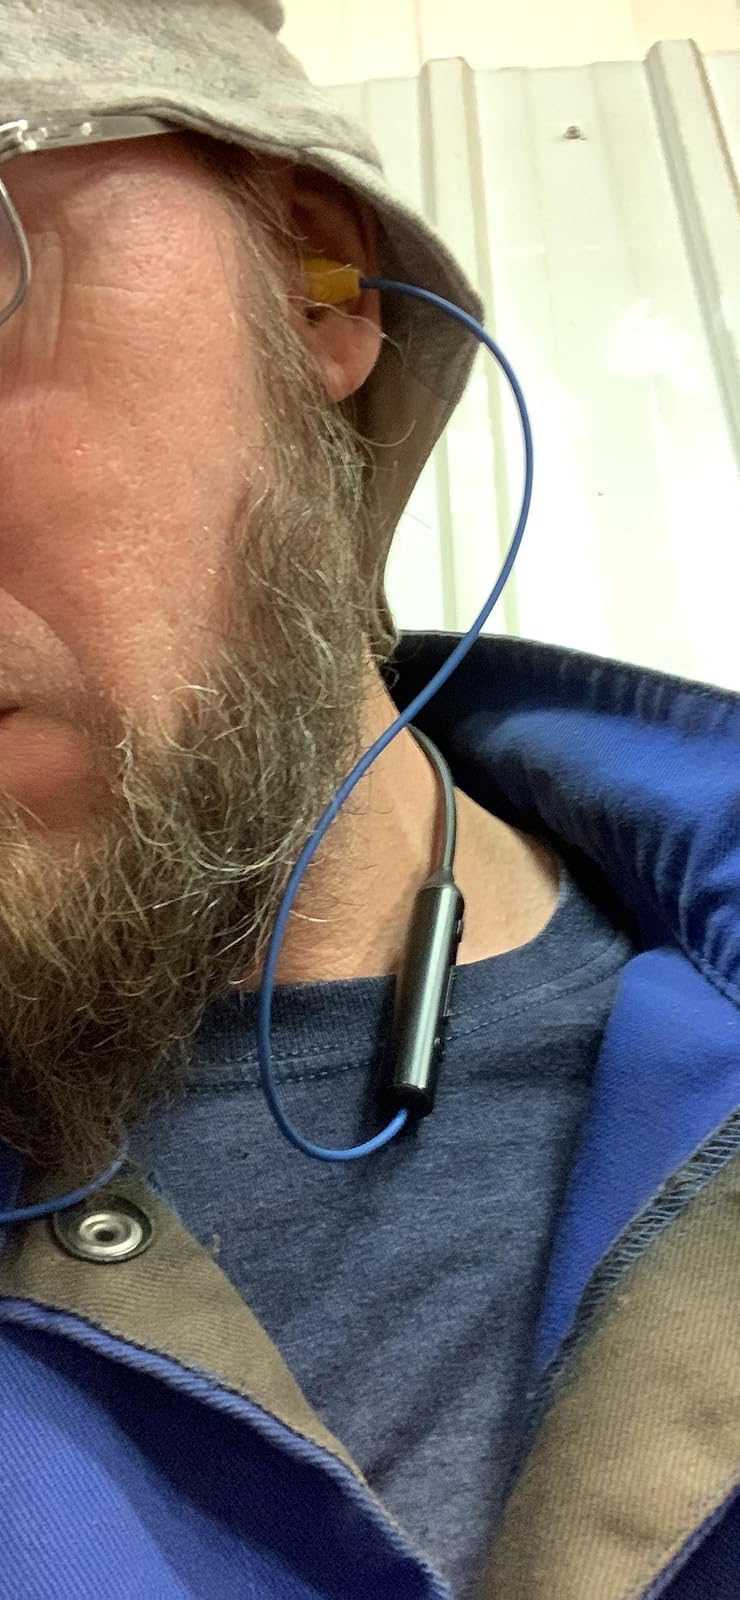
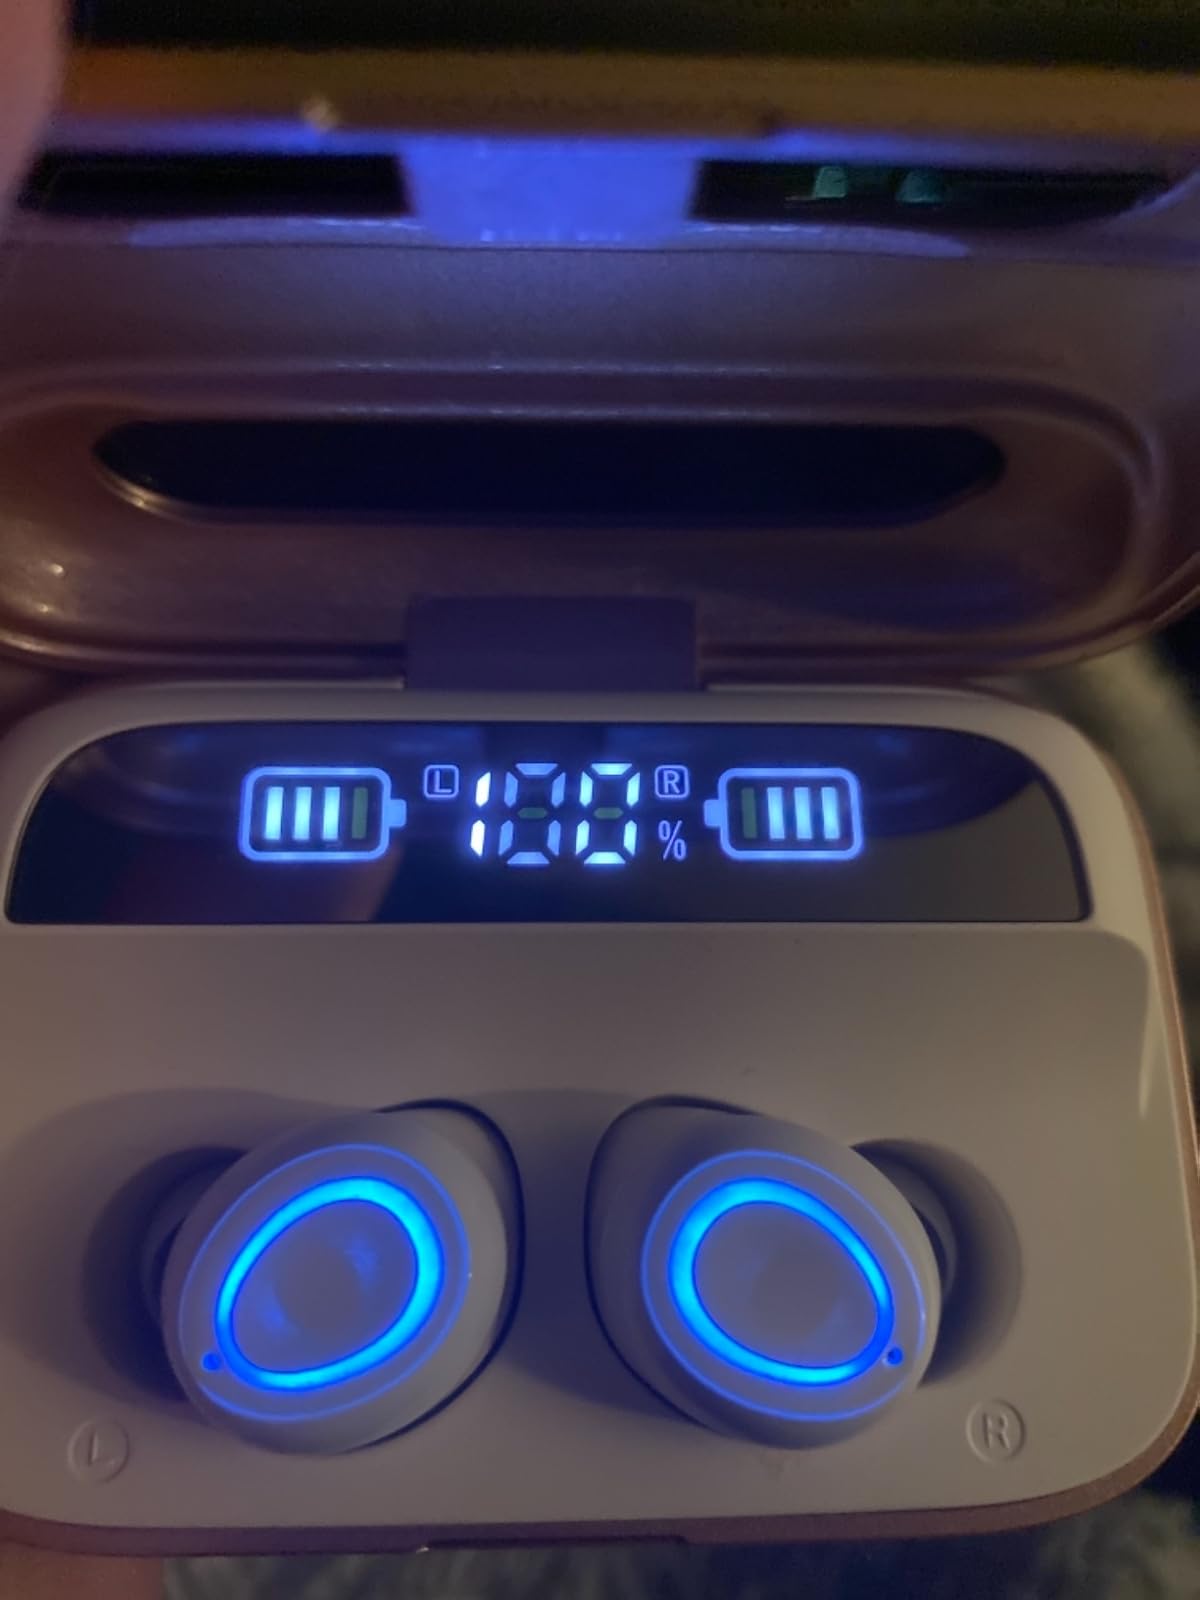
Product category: earbuds
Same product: no